Anna Milo Upjohn

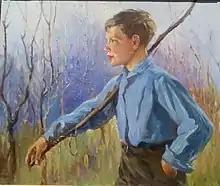
Image No. 1, Anna Milo Upjohn, Young Boy Going Fishing, 1910, oil on canvas, 25 x 30 inches

In 1890, at the age of twenty-one, Upjohn completed a painting of angels for St. Paul's Episcopal Cathedral in Fond du Lac, Wisconsin. Her uncle Richard M. Upjohn had designed the building and her father was currently its rector (having succeeded John Henry Hobart Brown his brother-in-law). Reporting on the installation of the painting, a local journalist said the angels were "finely executed." The following year, she completed another painting for the cathedral. Measuring eight by fourteen feet, it depicted adoring saints and was placed in the cancel. A local reporter said it reflected "great credit upon the artist." In 1896, Upjohn had a portrait accepted for display in the autumn exhibition at the National Academy of Design. Called an "uncompromising portrait of a lady" by a local critic, the painting was the first of her formal portraits to gain recognition. A decade later, she told a reporter she was particularly proud to be included in this show. During travels to paint and study art in Europe in the 1890s, Upjohn participated in exhibitions held in Baden Baden, Paris, and Munich. In 1901, she showed paintings of children in a solo exhibition held at the gallery of the Kilohana Art League in Honolulu, Hawaii. Reviewing the show, a local critic said "One can be sanely and intelligently enthusiastic over Miss Anna M. Upjohn's child pictures. Anything more ideally perfect in this line than her "Children" and "A Child" is hard to find. Her work is unusually bold. Upjohn traveled to paint and study again during the years between 1900 and 1914. In 1910, she made a characteristic painting of a cheerful boy carrying a fishing pole (see Image No. 1, above).